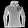
Label: Coat